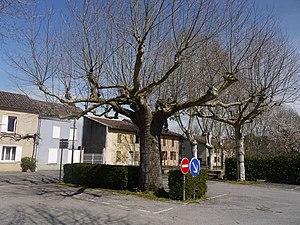
Une rue du village d'Anan.
Anan, également est une commune française située dans le département de la Haute-Garonne en région Occitanie.